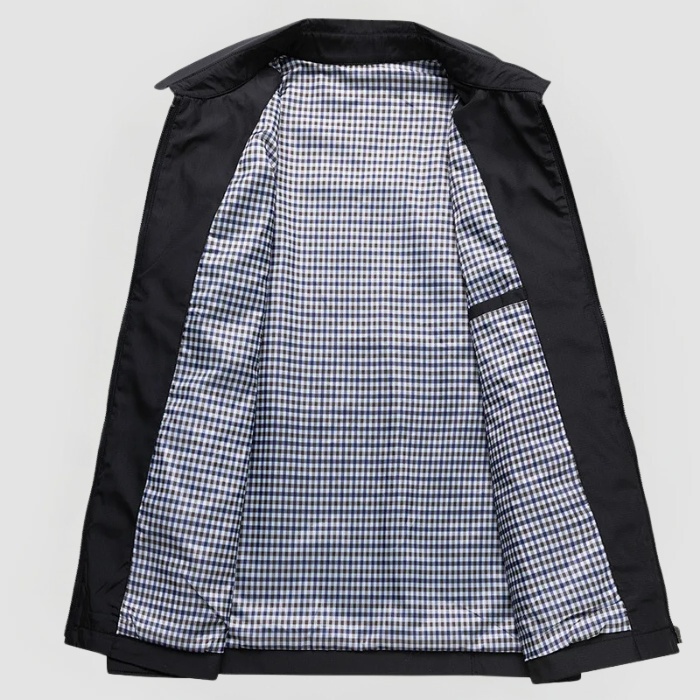
Vaznea | Werner
Brand: Ulm Modehaus
JACKE MIT UNÜBERTROFFENER WÄRME UND ZEITLOSEM STIL Entdecken Sie unsere beliebte Vincent-Jacke, die zeitlosen Stil mit moderner Funktionalität perfekt vereint. Ideal für jeden Anlass bietet sie außergewöhnlichen Komfort und Eleganz – die perfekte Wahl für stilbewusste Männer. WARUM KUNDEN DIE VINCENT-JACKE LIEBEN Zeitlose Eleganz: Klassisches Design mit hohem Kragen für einen auffälligen Stil. Überlegener Komfort: Material leicht und strapazierfähig. Minimalistisches Design: Klare Linien, die jedes Outfit mühelos ergänzen. Garantierte Qualität: Gefertigt aus Premium-Material, das Langlebigkeit verspricht. SPEZIFIKATIONEN Leichtes, strapazierfähiges Material Verstellbare Knöpfe an den Handgelenken Karierte Innenfütterung Geeignet für alle Jahreszeiten
Category: Apparel & Accessories > Clothing > Outerwear > Coats & Jackets > Pea Coats